Smile (Avril Lavigne song)

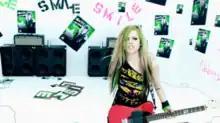
Lavigne performing "Smile" in a white room. The walls are plastered with posters and spray painted words.

The video begins with Lavigne in a white room. She shakes a can of spray paint, and sprays a smiling face on the camera. Lavigne decorates the walls around her with The Black Star Tour posters, the word 'SMILE' and smiley faces. She plugs a red electric guitar into an amplifier, and begins to sing the first verse. The scene changes to black-and-white New York City. Lavigne walks over to people looking upset or distressed, and takes a piece of a broken heart represented by pieces of red broken glass lying by them. When she takes the piece of pieces, they begin to smile. The video switches between those locations; Lavigne in the white room and in the city, the same theme recurring throughout the duration of the video.